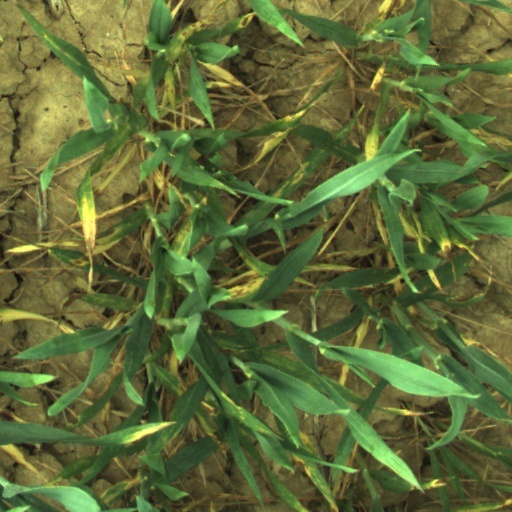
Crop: wheat